Novy Uoyan

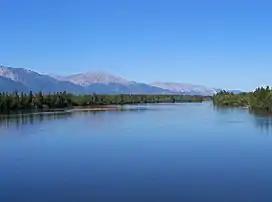
View of the Upper Angara River from the Baikal–Amur Mainline railway bridge near Novy Uoyan

It was founded in the mid-1970s in conjunction with the construction of the Baikal–Amur Mainline (BAM), near the settlement of Uoyan on the left bank of the Upper Angara. The railway station and the settlement were constructed by workers from the then Lithuanian SSR, as sections of the track were given patronage of Komsomol brigades from various parts of the Soviet Union. Urban-type settlement status was granted to it in 1976.